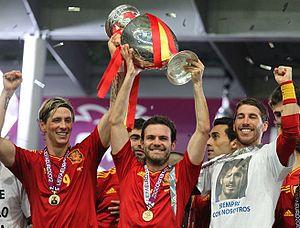
Fernando José Torres Sanz, souvent surnommé El Niño, né le 20 mars 1984 à Fuenlabrada, est un footballeur international qui évolue au poste d'attaquant du début des années 2000 à la fin des années 2010.